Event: Nepal Earthquake
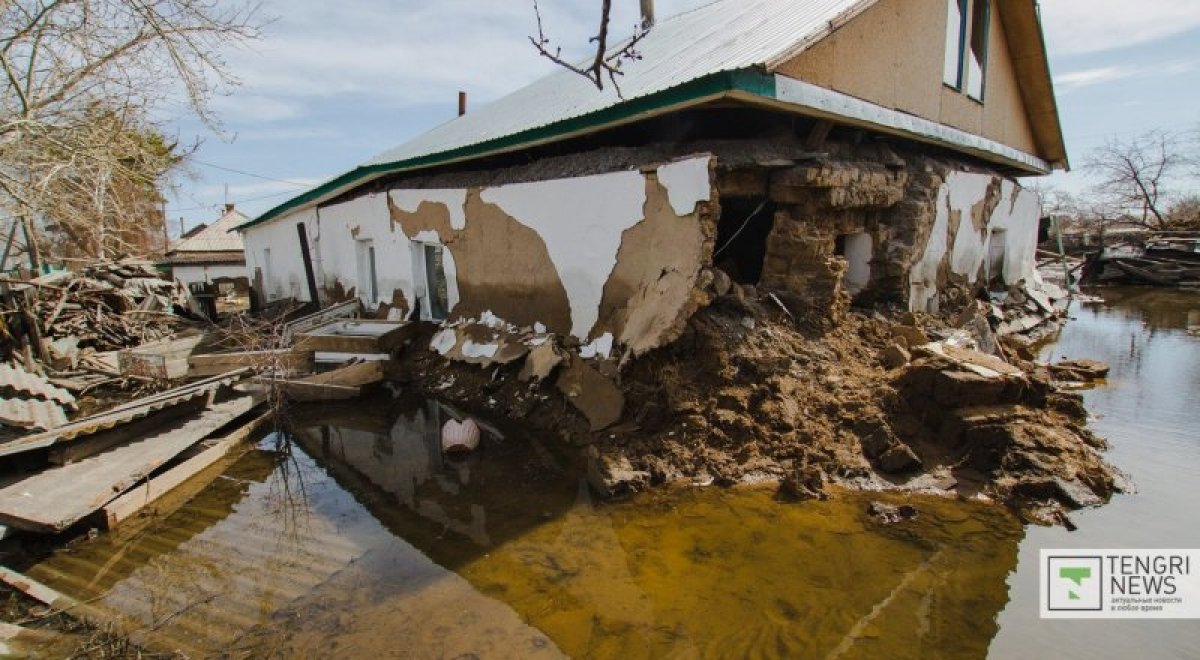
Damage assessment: damage